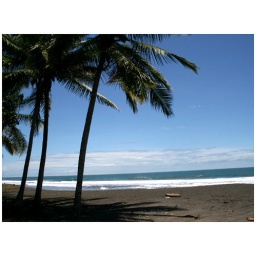
black sand beach near jaco